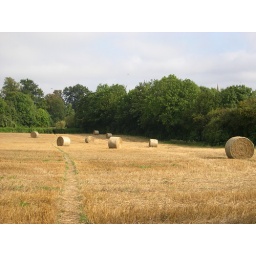
Harvest is in full swing and within a few weeks the fields will turn from golden to brown